Project Rap Rabbit

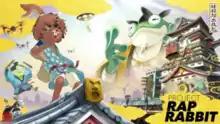

Project Rap Rabbit is a cancelled rhythm game formerly in development by NanaOn-Sha and iNiS for PlayStation 4 and Microsoft Windows. The game, directed by Masaya Matsuura in collaboration with Keiichi Yano, is pitched as a revival of story-based rhythm games such as "PaRappa the Rapper" and "Gitaroo Man", and features rap battle gameplay mixed with Japanese culture. Following the game's failure to secure financing on crowdfunding website Kickstarter, the game's development has been placed on hold.